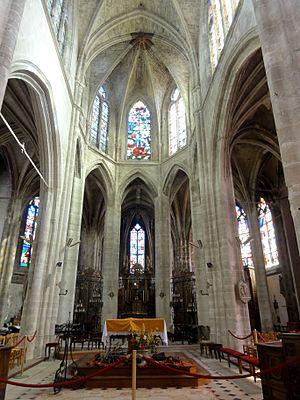
Chœur, vue vers l'est.
L'église Saint-Samson est une église catholique paroissiale des XVᵉ et XVIᵉ siècles de style gothique et Renaissance située à Clermont chef-lieu d'arrondissement au centre du département de l'Oise, en région Hauts-de-France en France. L'édifice est plus précisément situé à l'angle des rues de l'église et de la Porte Nointel. Édifiée à la fin du XIIᵉ siècle ou XIIIᵉ siècle selon les historiens, elle remplace la collégiale du donjon de Clermont, qui servait d'église à la ville jusqu'à la décision de la construction du monument. Incendiée pendant la guerre de Cent Ans, il ne resta qu'une chapelle autour de la nef. Elle a été restaurée en 1495 puis en 1762, on retourna les pierres tombales pour en faire un nouveau dallage. En 1785, le clocher est détruit par un incendie dû à la foudre, il fut reconstruit en 1812. L'église fait l’objet d’un classement au titre des monuments historiques depuis le 4 janvier 1921. Située dans le diocèse de Beauvais, elle possède des proportions inégales et des parties qui n'ont pas été construites comme le transept nord à cause des fortifications de l'époque.